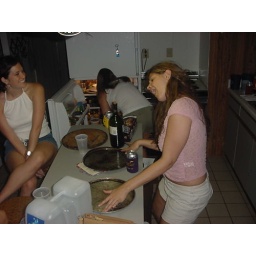
me on the turntables in june 2003. we were at the beach in galveston. yes, those are pizza tins.